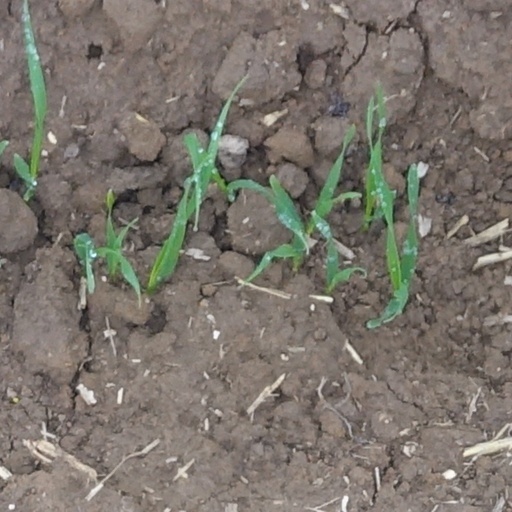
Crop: wheat